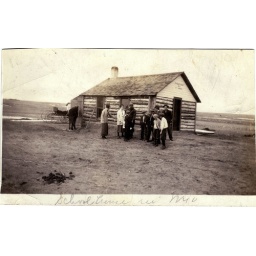
The boy on the right in the white shirt, is wearing my favorite outfit for the boy.